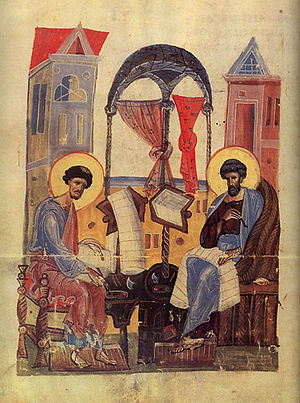
Maleriets historie / Maleriet i Vesten / Middelalderen
Maleriets historie går tilbage til værker af forhistoriske mennesker og spænder næsten uden afbrydelse over alle kulturer fra antikken. Over kontinenter og årtusinder er maleriets historie en vedvarende strøm af kreativitet, der fortsætter ind i det 21.århundrede. Indtil begyndelsen af 1900-tallet var det overvejende repræsentative, religiøse og klassiske motiver, senere med mere vægt på abstrakte og konceptuelle ideer.